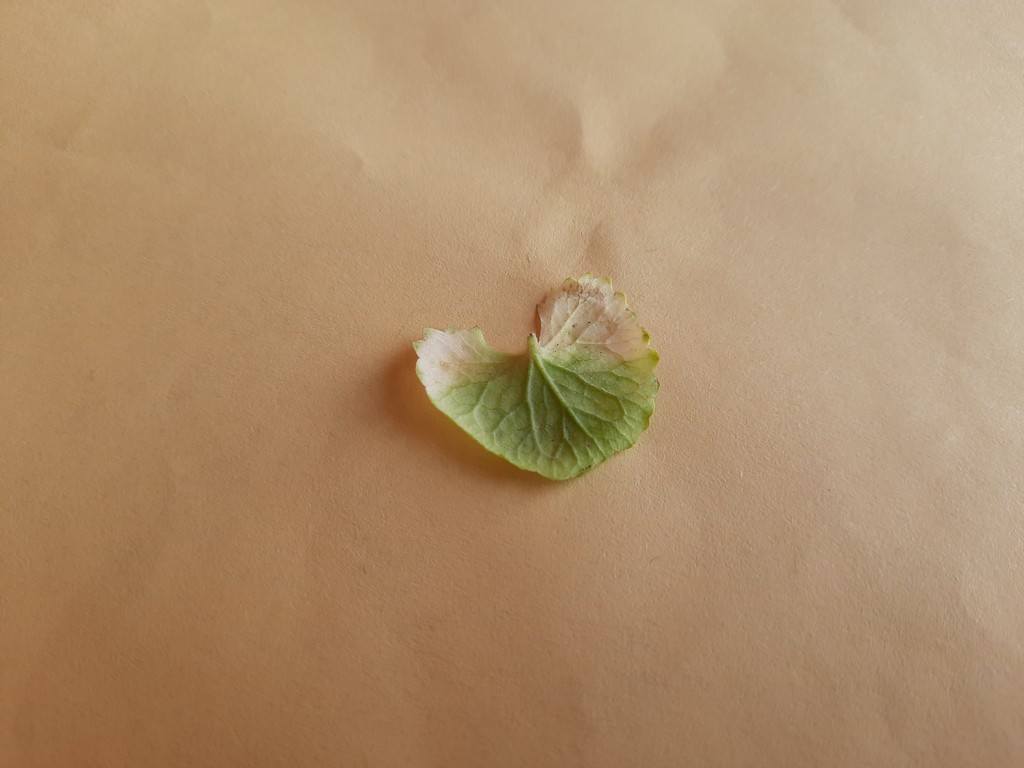
Label: Unhealthy